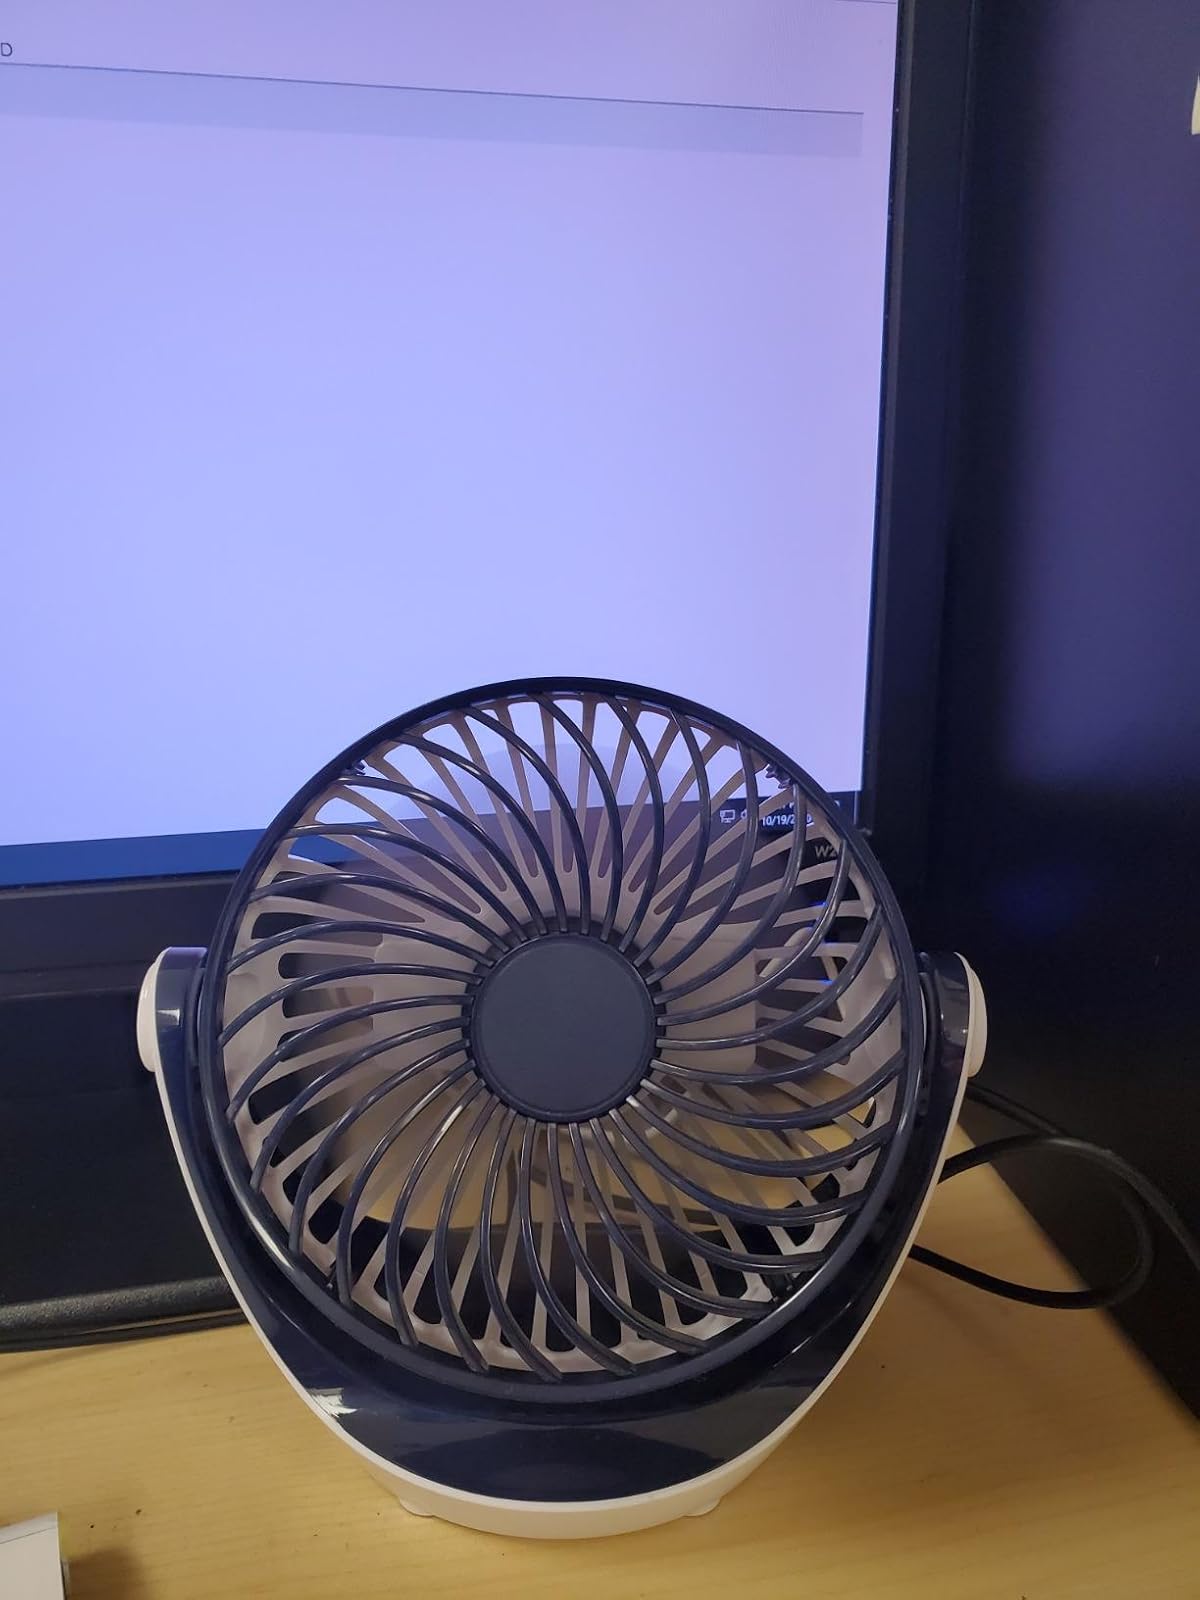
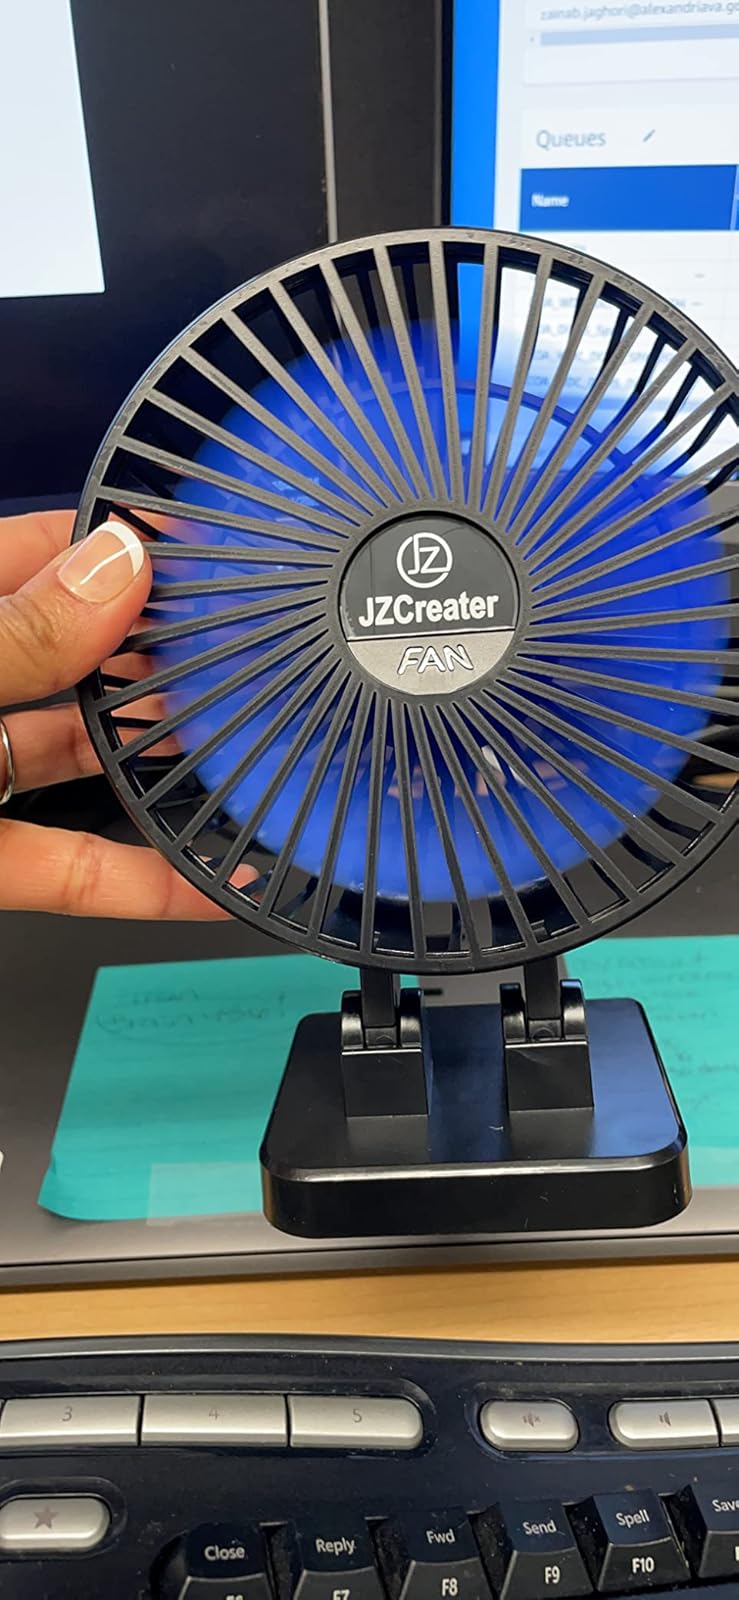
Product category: fan
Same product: no